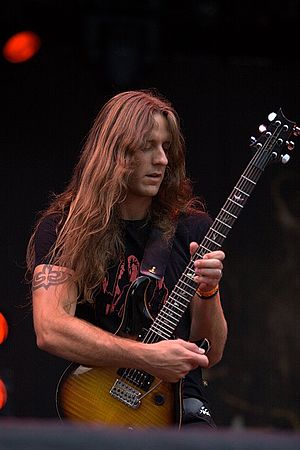
Peter Lindgren
Peter Lindgren under en Opethkoncert
Peter Lindgren under en koncert på Wacken Open Air 2006.
Peter Lindgren er en svensk guitarist og sangskriver. Han er bedst kendt som tidligere guitarist i det svenske progressive dødsmetal-band Opeth. Lindgren sluttede sig til bandet i 1991 for at spille bas til et show. Han endte med at blive i bandet og skiftede samtidig til guitar. Sammen med vokalist Mikael Åkerfeldt skrev han sangteksterne indtil 2007, hvor han bekræftede sin afsked med Opeth.